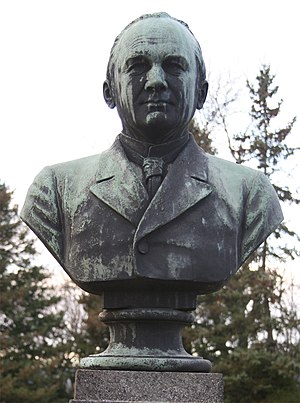
Bernhard Getz
Bernhard Getz.
Bernhard Getz var en norsk retslærd.